Dirce Repossi

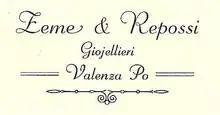
Trademark of Zeme Repossi between 1929 & 1960

Dirce Repossi (originally known as Zeme Repossi) is an Italian jewellery brand founded in 1929, during the Art Déco era, by Camillo Repossi and Giusto Zeme.